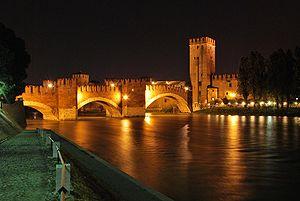
Vérone est une très ancienne ville italienne, dans la région de Vénétie, sur les rives de l'Adige, à proximité du lac de Garde.
L'histoire de Vérone s'étend de l'installation du premier habitat, probablement néolithique, sur le mont Saint-Pierre, jusqu'à nos jours. Les monuments, les rues, les ponts et les places de la ville témoignent de cette histoire ancienne, ainsi que le sous-sol qui recèle les ruines et les traces des antiques civilisations.